Annadale, Shimla

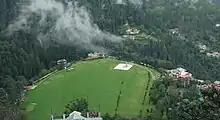
Annadale Ground from uphill

Annadale is located 2 km away from Shimla Railway Station. Annadale lies exactly below Kaithu locality. The area is situated between lush green mountains and Deodar trees. If The Ridge is taken as a center point then as the Jakhu is on the steep slope up on the hill at the distance of 1.6 km and Annadale is down the hill from The Ridge at the distance of 3.2 km. Annadale has spread from the forest area of Glen, area below Himachal Pradesh Legislative Assembly to Gol Pahari Park near Kashyap Niwas.